United States abortion protests (2022–present)

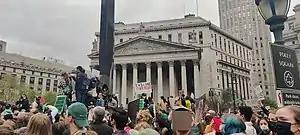
Protest at Foley Square on May 3, 2022

A series of ongoing protests supporting abortion rights and anti-abortion counter-protests began in the United States on May 2, 2022, following the leak of a draft majority opinion for the U.S. Supreme Court case "Dobbs v. Jackson Women's Health Organization", which stated that the Constitution of the United States does not confer any reproductive rights, thus overturning "Roe v. Wade" and "Planned Parenthood v. Casey". On June 24, 2022, the Supreme Court officially overturned "Roe" and "Casey" in "Dobbs", resulting in further protests outside of the U.S. Supreme Court building and across the country, eventually to major cities across the world both in favor of and against the decision.